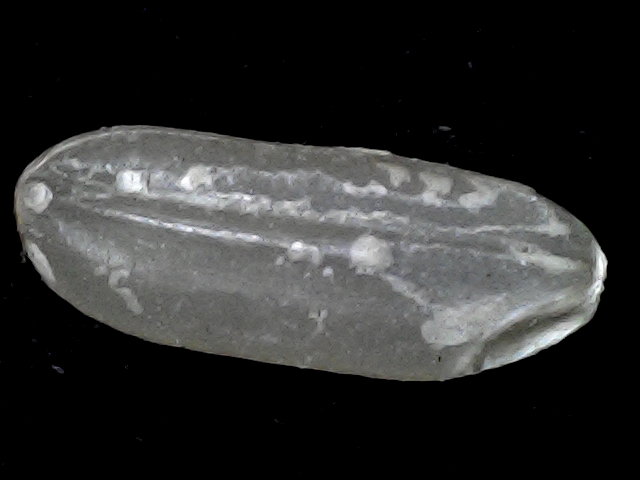
Rice variety: BD72